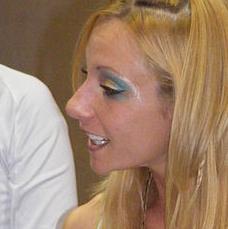
Age: 25